Culoz station

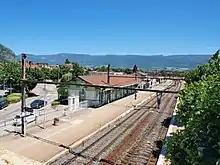
Passenger building.

Operated by the SNCF, the station is composed of passenger building with a ticket window open throughout week. The station is equally equipped with automatic ticket machines.